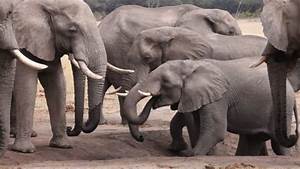
Label: elefante